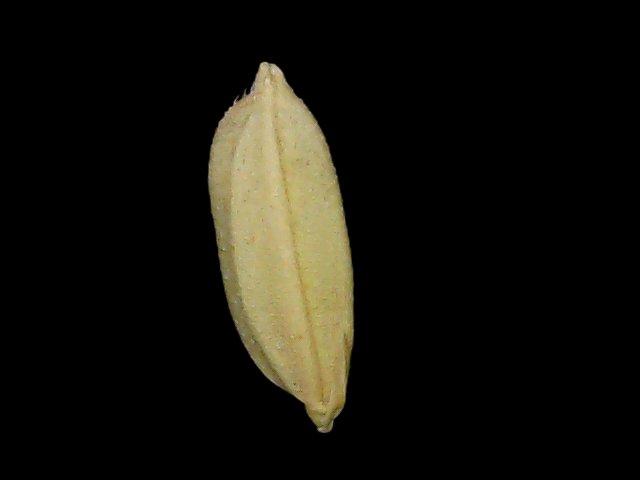
Rice variety: Bd52